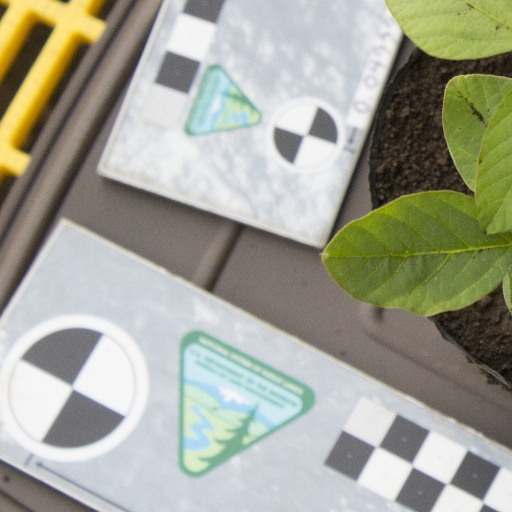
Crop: soybean